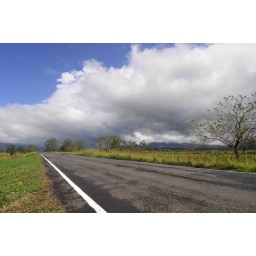
A tiny opening in the sky made for a beautiful drive along this country road